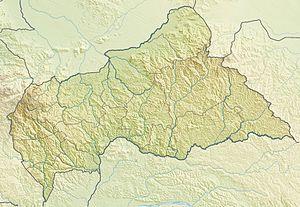
Le massacre de Bossembélé a lieu lors de la troisième guerre civile centrafricaine.
Le mont Ngaoui est une montagne de la République centrafricaine. Son sommet est, avec 1 410 m d’altitude, le point culminant du pays et du massif de Yadé, partie orientale de l'Adamoua.
La réserve de faune de Gribingui-Bamingui est une aire protégée de la République centrafricaine située au nord du pays à proximité de la frontière tchadienne.
La bataille de Bossangoa se déroule pendant la guerre civile de Centrafrique, à Bossangoa. La bataille voit notamment l'intervention des forces africaines de la FOMAC pour protéger les civils.